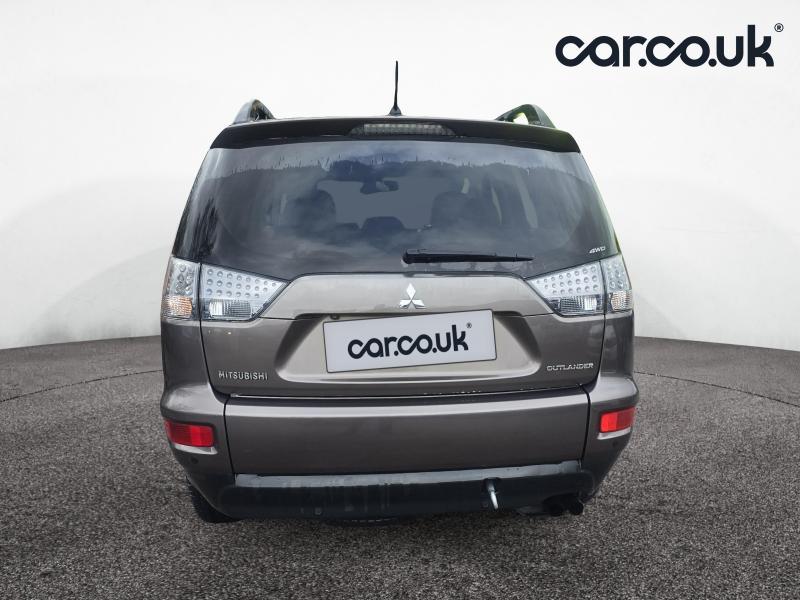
Aucun dommage détecté.
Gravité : aucun